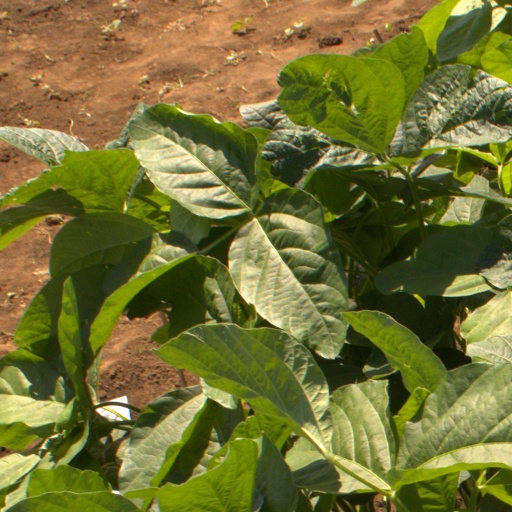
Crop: soybean